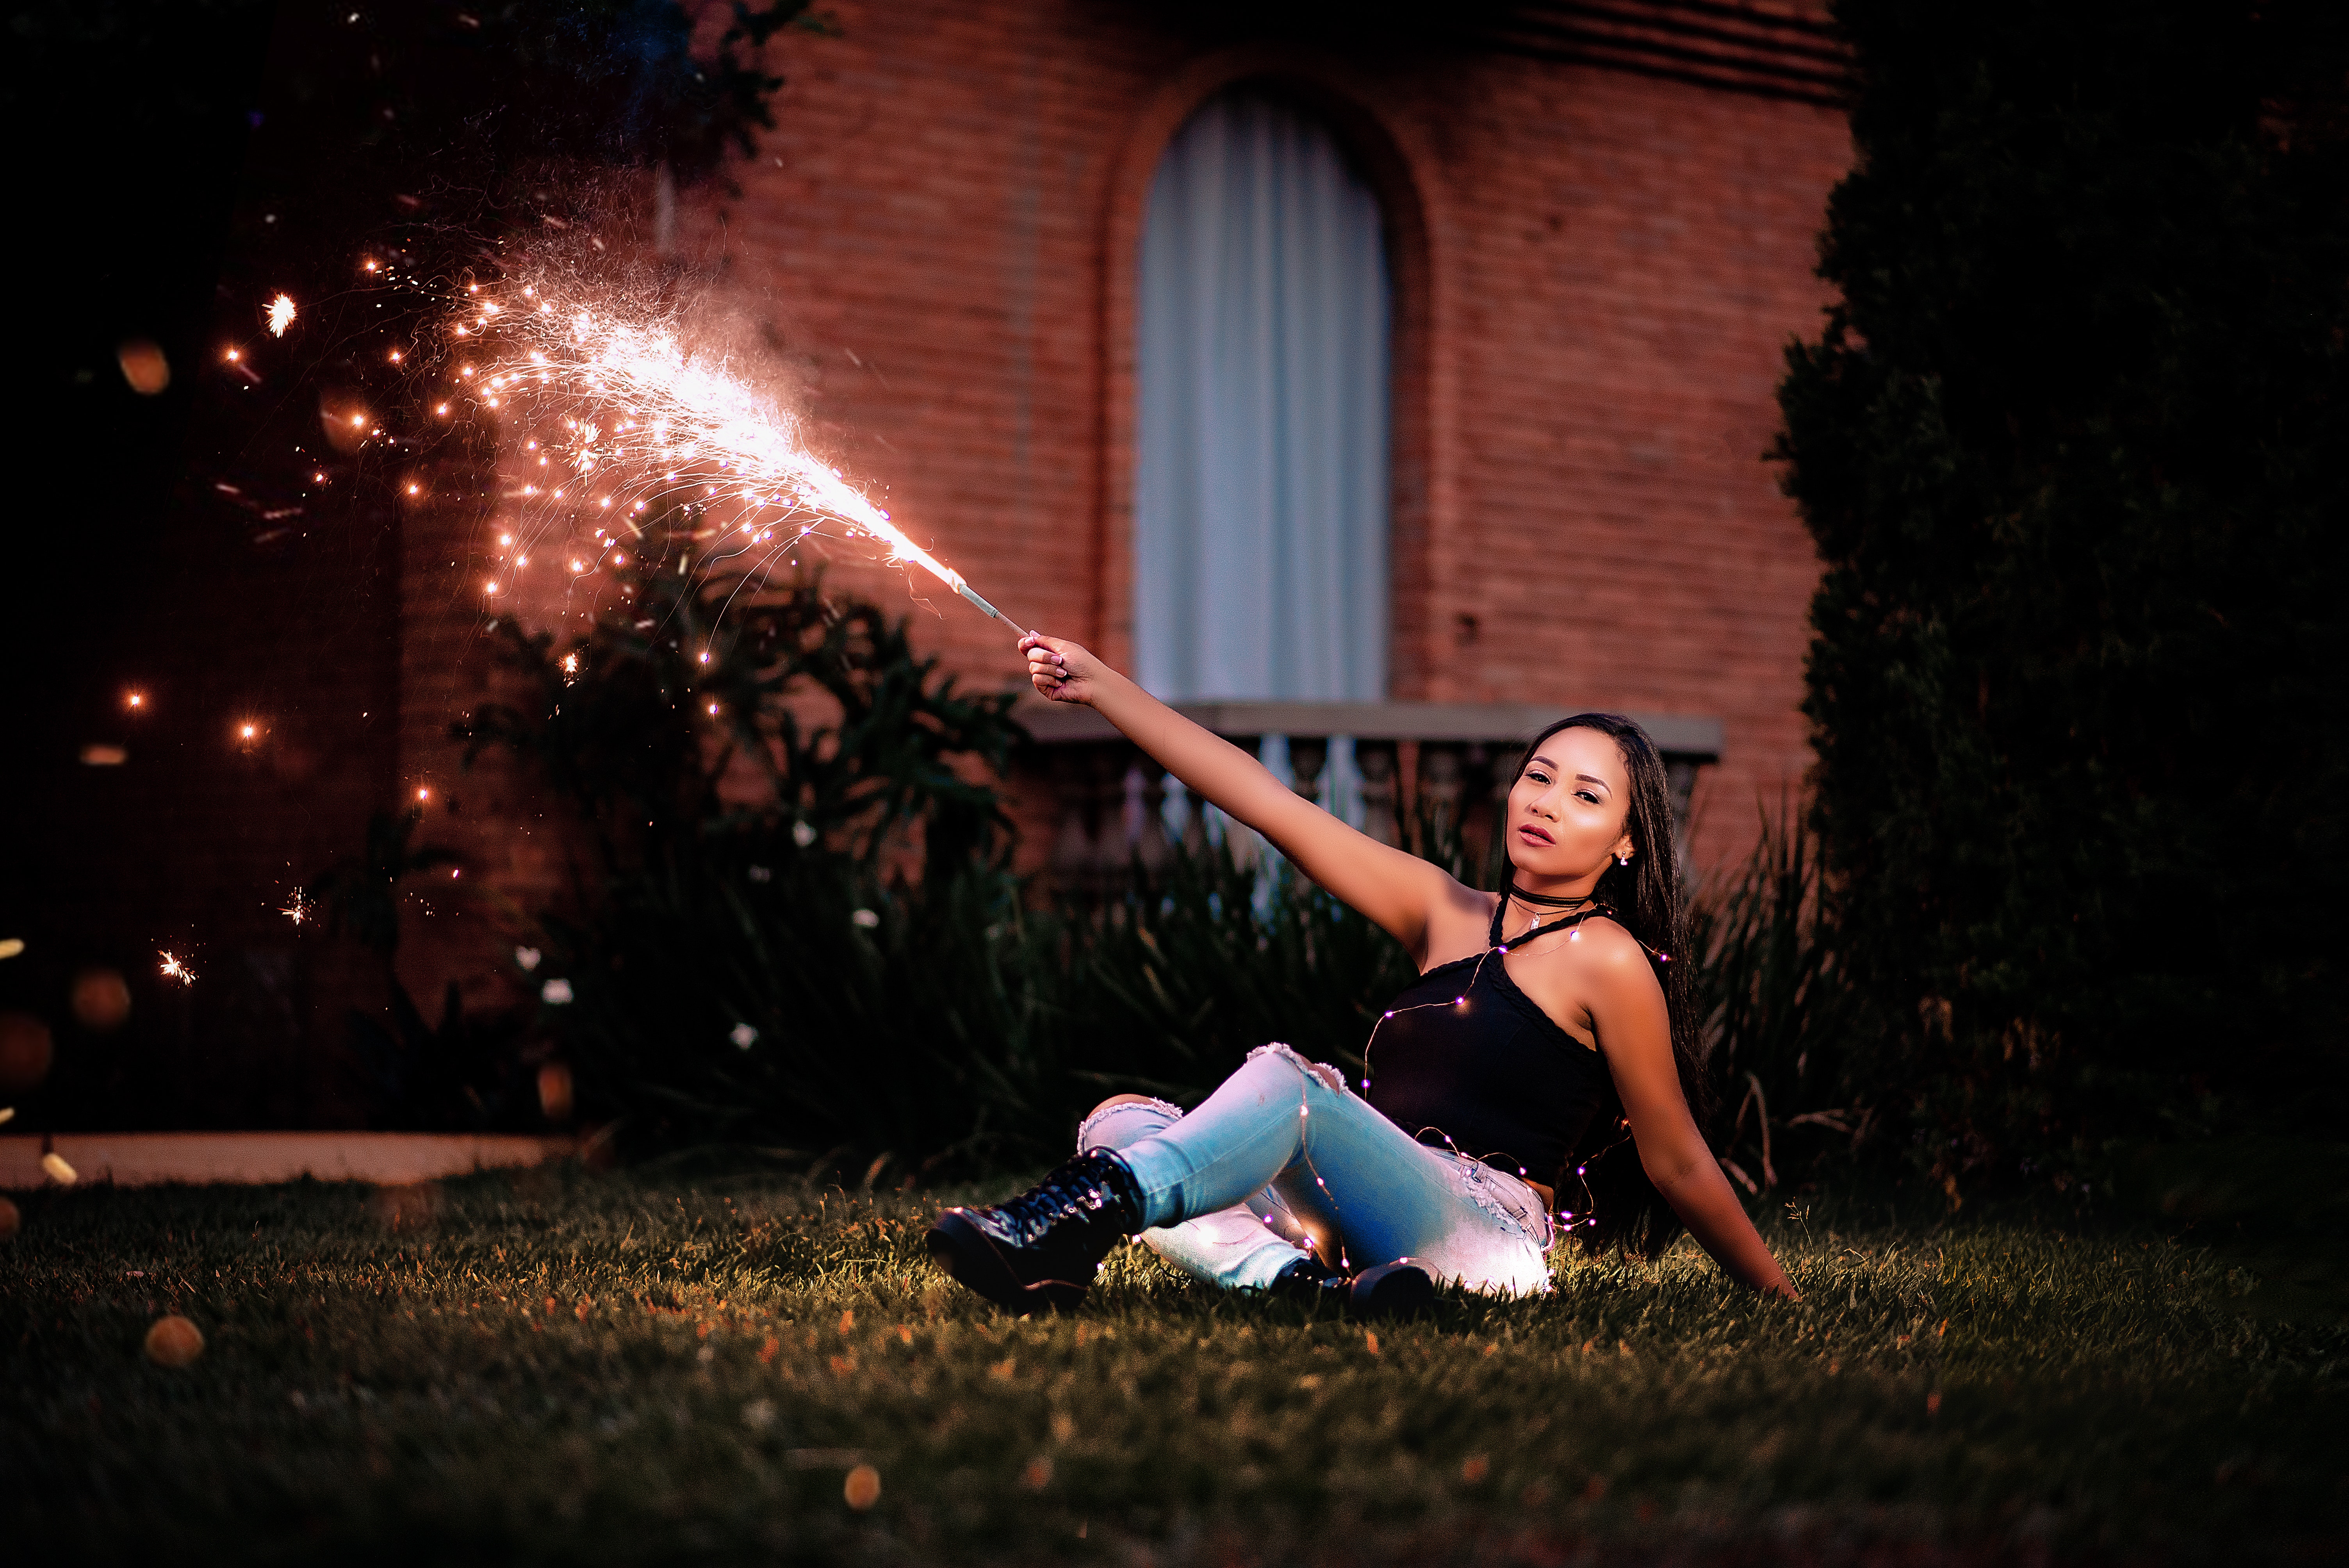
light, sparkler, beauty, lighting, night, flash photography, photography, grass, performance art, photo shoot, darkness, dance, model, performance, smile